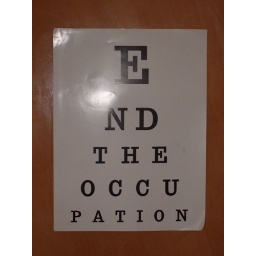
Clever sign in the office of Holy Land Trust